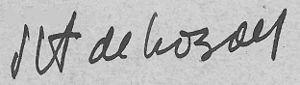
Signature Jean Vincent de Crozals 1968
Jean Vincent de Crozals, né le 8 août 1922 à Toulouse et mort le 9 août 2009 à Antibes, est un sculpteur et peintre français.